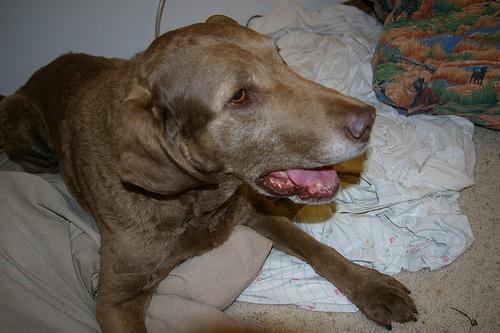
Chesapeake_Bay_retriever